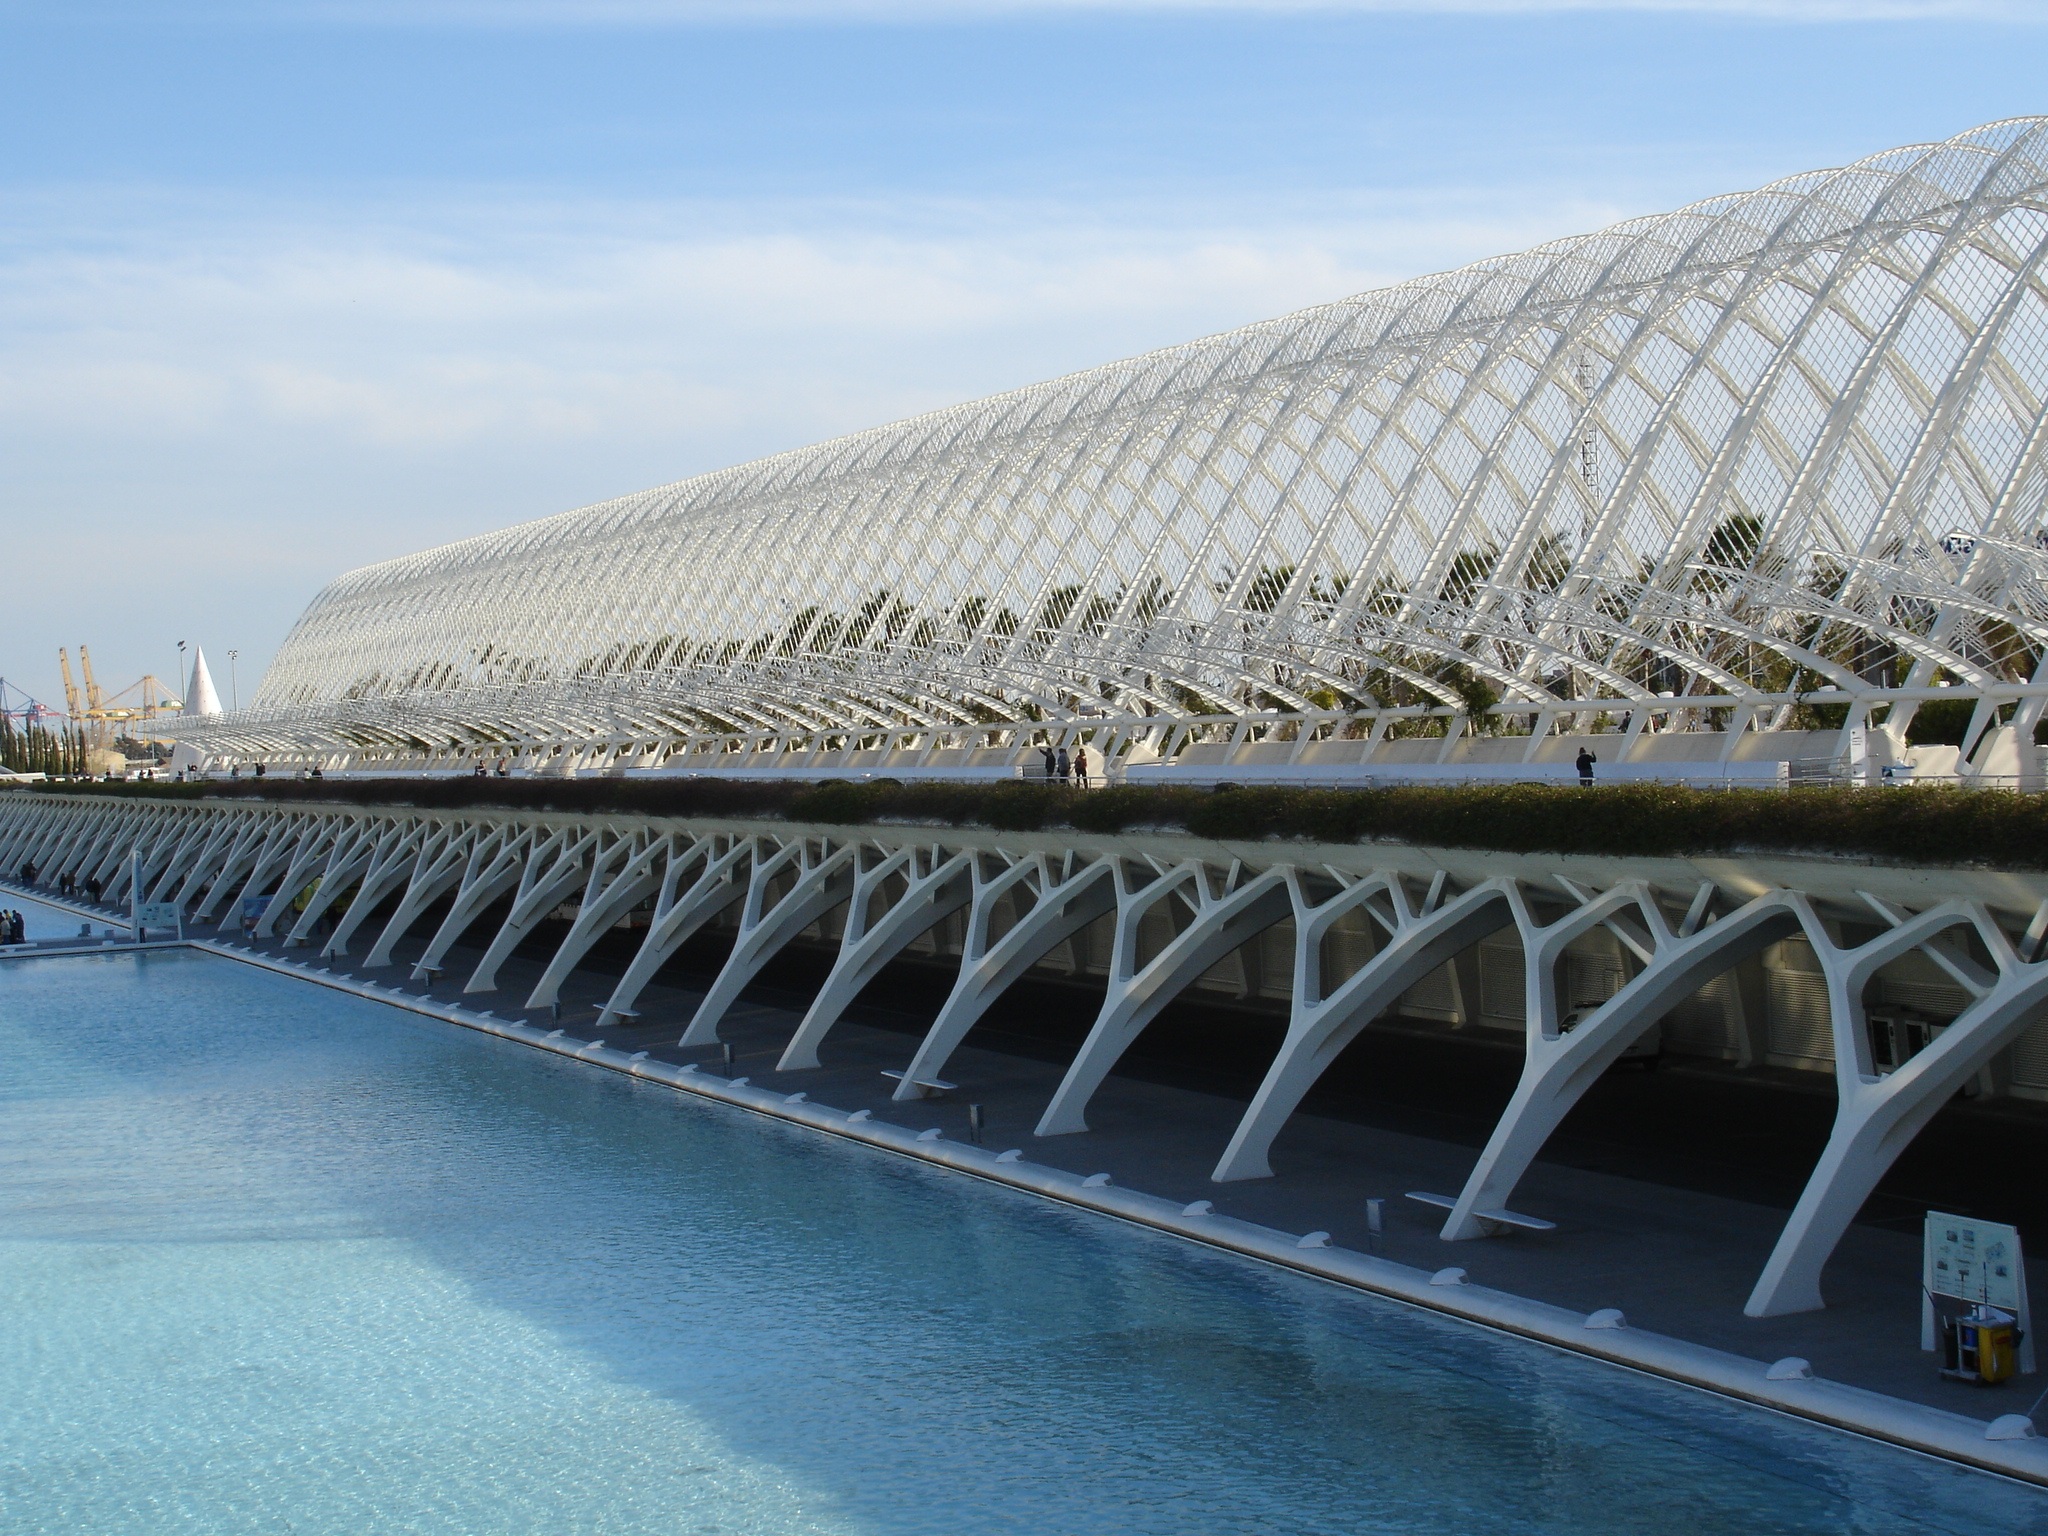
architecture, structure, bridge, stadium, arena, spain, valencia, cable stayed bridge, arch bridge, oceanografic, skyway, nonbuilding structure, sport venue